Gifted art

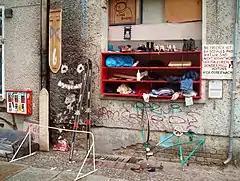
A Freebox in Berlin, Germany 2005, serving as a distribution center for free donated materials

Gifted art (or free art) is any form or piece of art that is given freely, whether to a city, a group of people, a community or an individual. It refers to any art that is distributed at no direct cost. It is a form of conceptual art. It comes from a belief that art should be available for all people to enjoy, whether rich or poor, university graduate or junior high dropout. Since Gifted Art is an expressive form of art - an idea, it encompasses virtually all forms of art: movies, literature, music recordings, sculpture, painting, graffiti, digital art, street performances, performance art, sticker art, comics, coffeehouse poetry and Internet-distributed art etc.